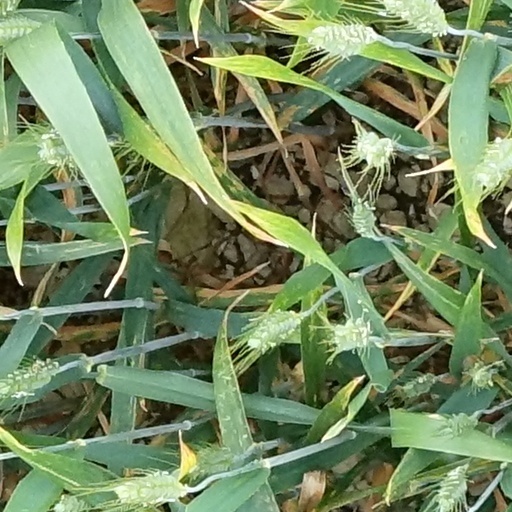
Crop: wheat